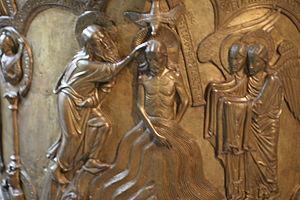
La cathédrale Sainte-Marie de l'Ascension de Hildesheim est la cathédrale du diocèse de Hildesheim. Sa première construction fut commencée en 872. Presque entièrement reconstruite dans les années 1950 dans son style roman d'origine, ses murs et son trésor sont désormais inscrits à la liste du patrimoine mondial de l’UNESCO.